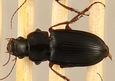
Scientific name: Harpalus paratus
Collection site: North Sterling NEON (STER), plot STER_033